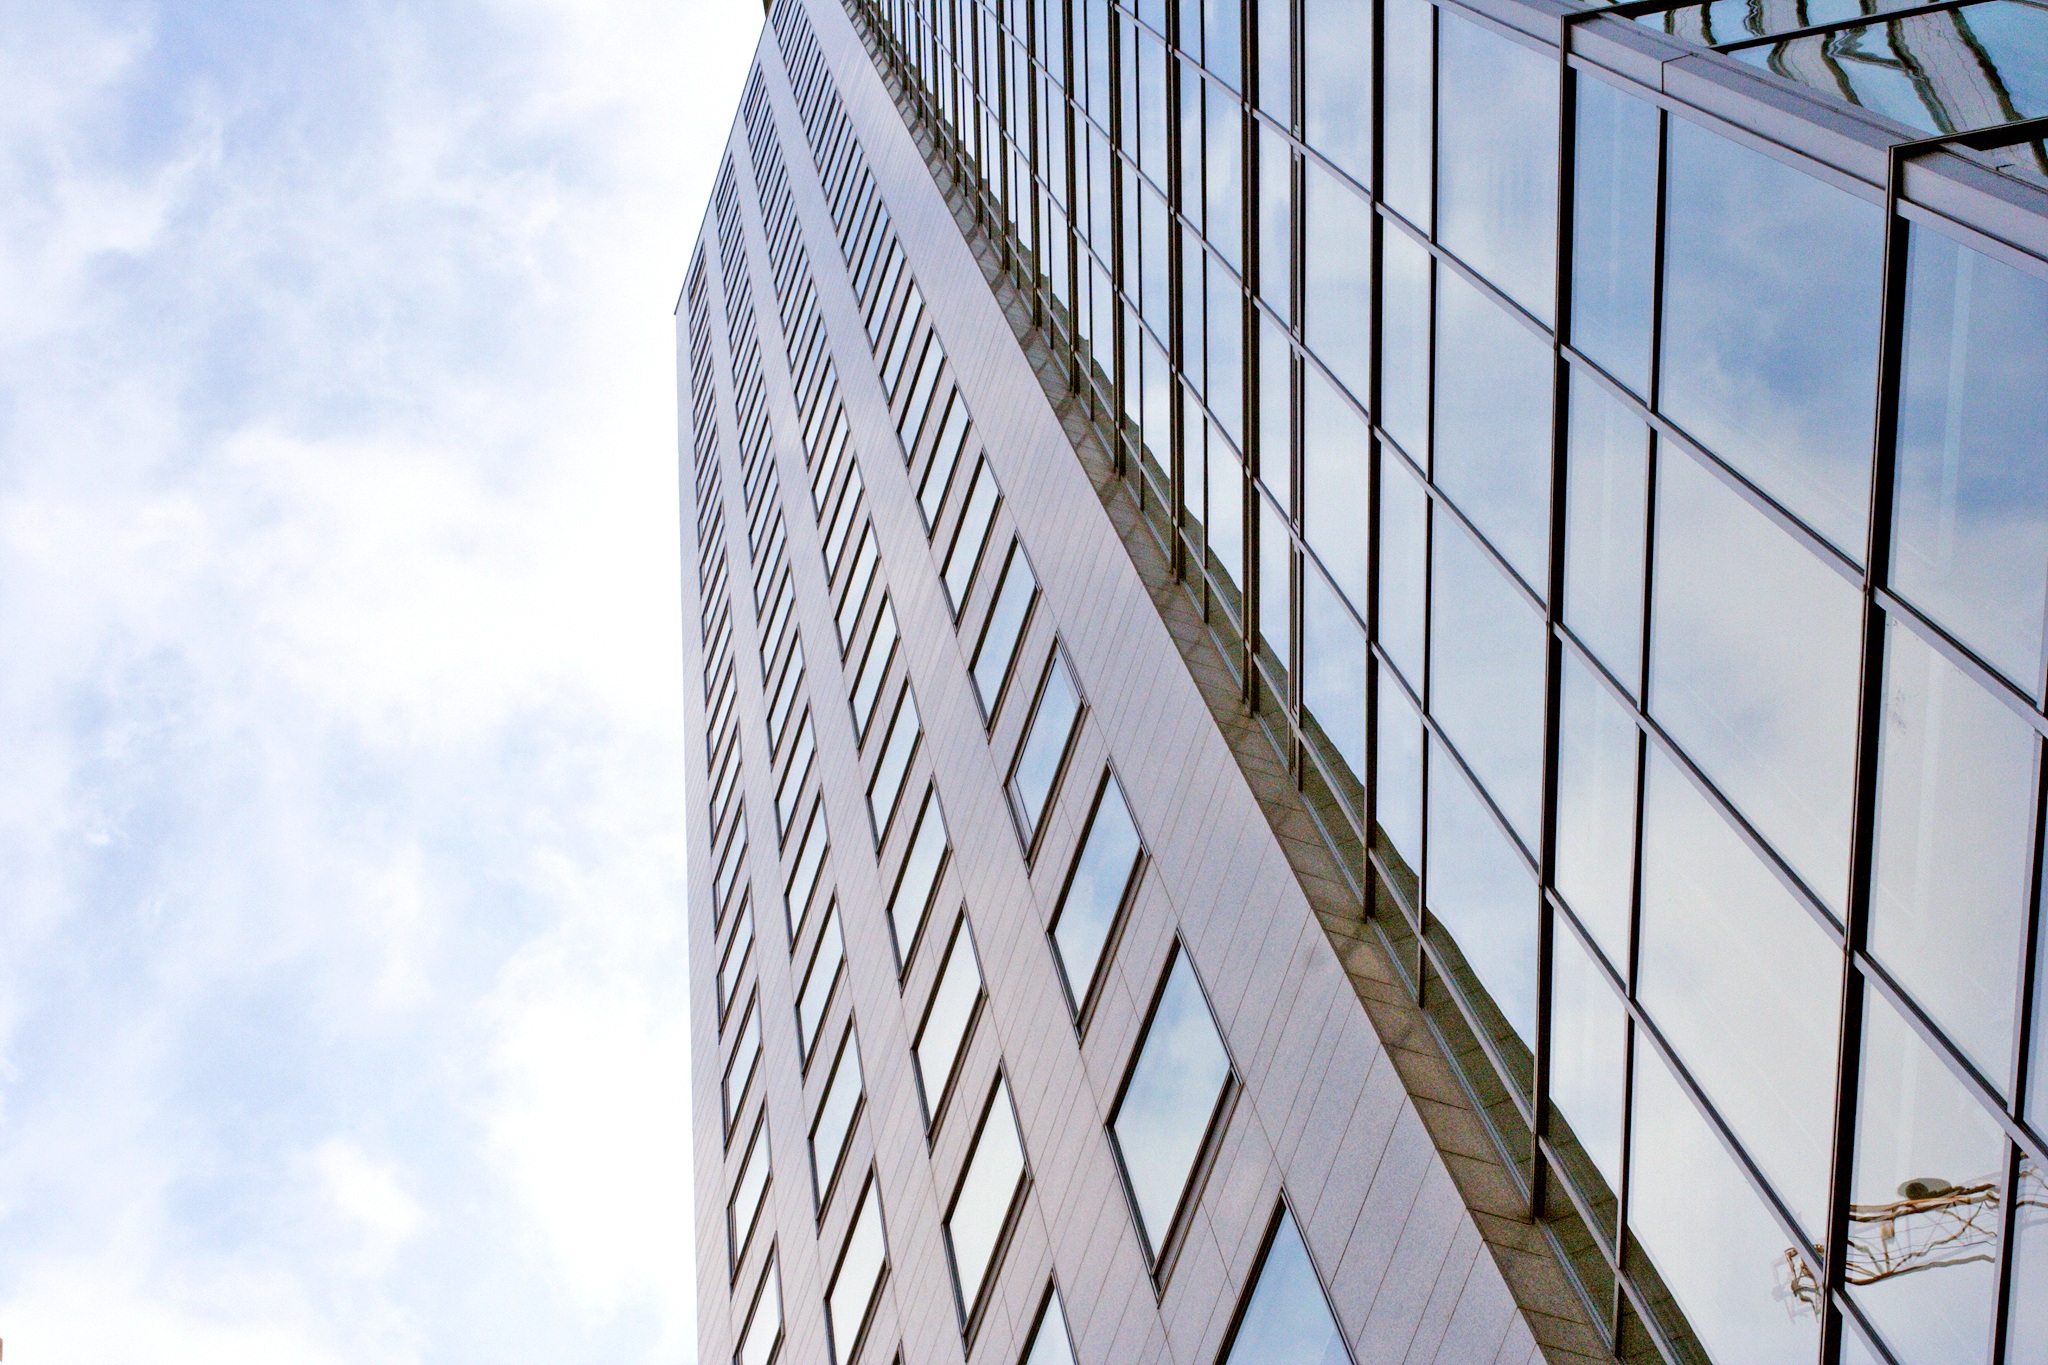
architecture, building, city, skyscraper, line, facade, tower block, high rise, headquarters, company